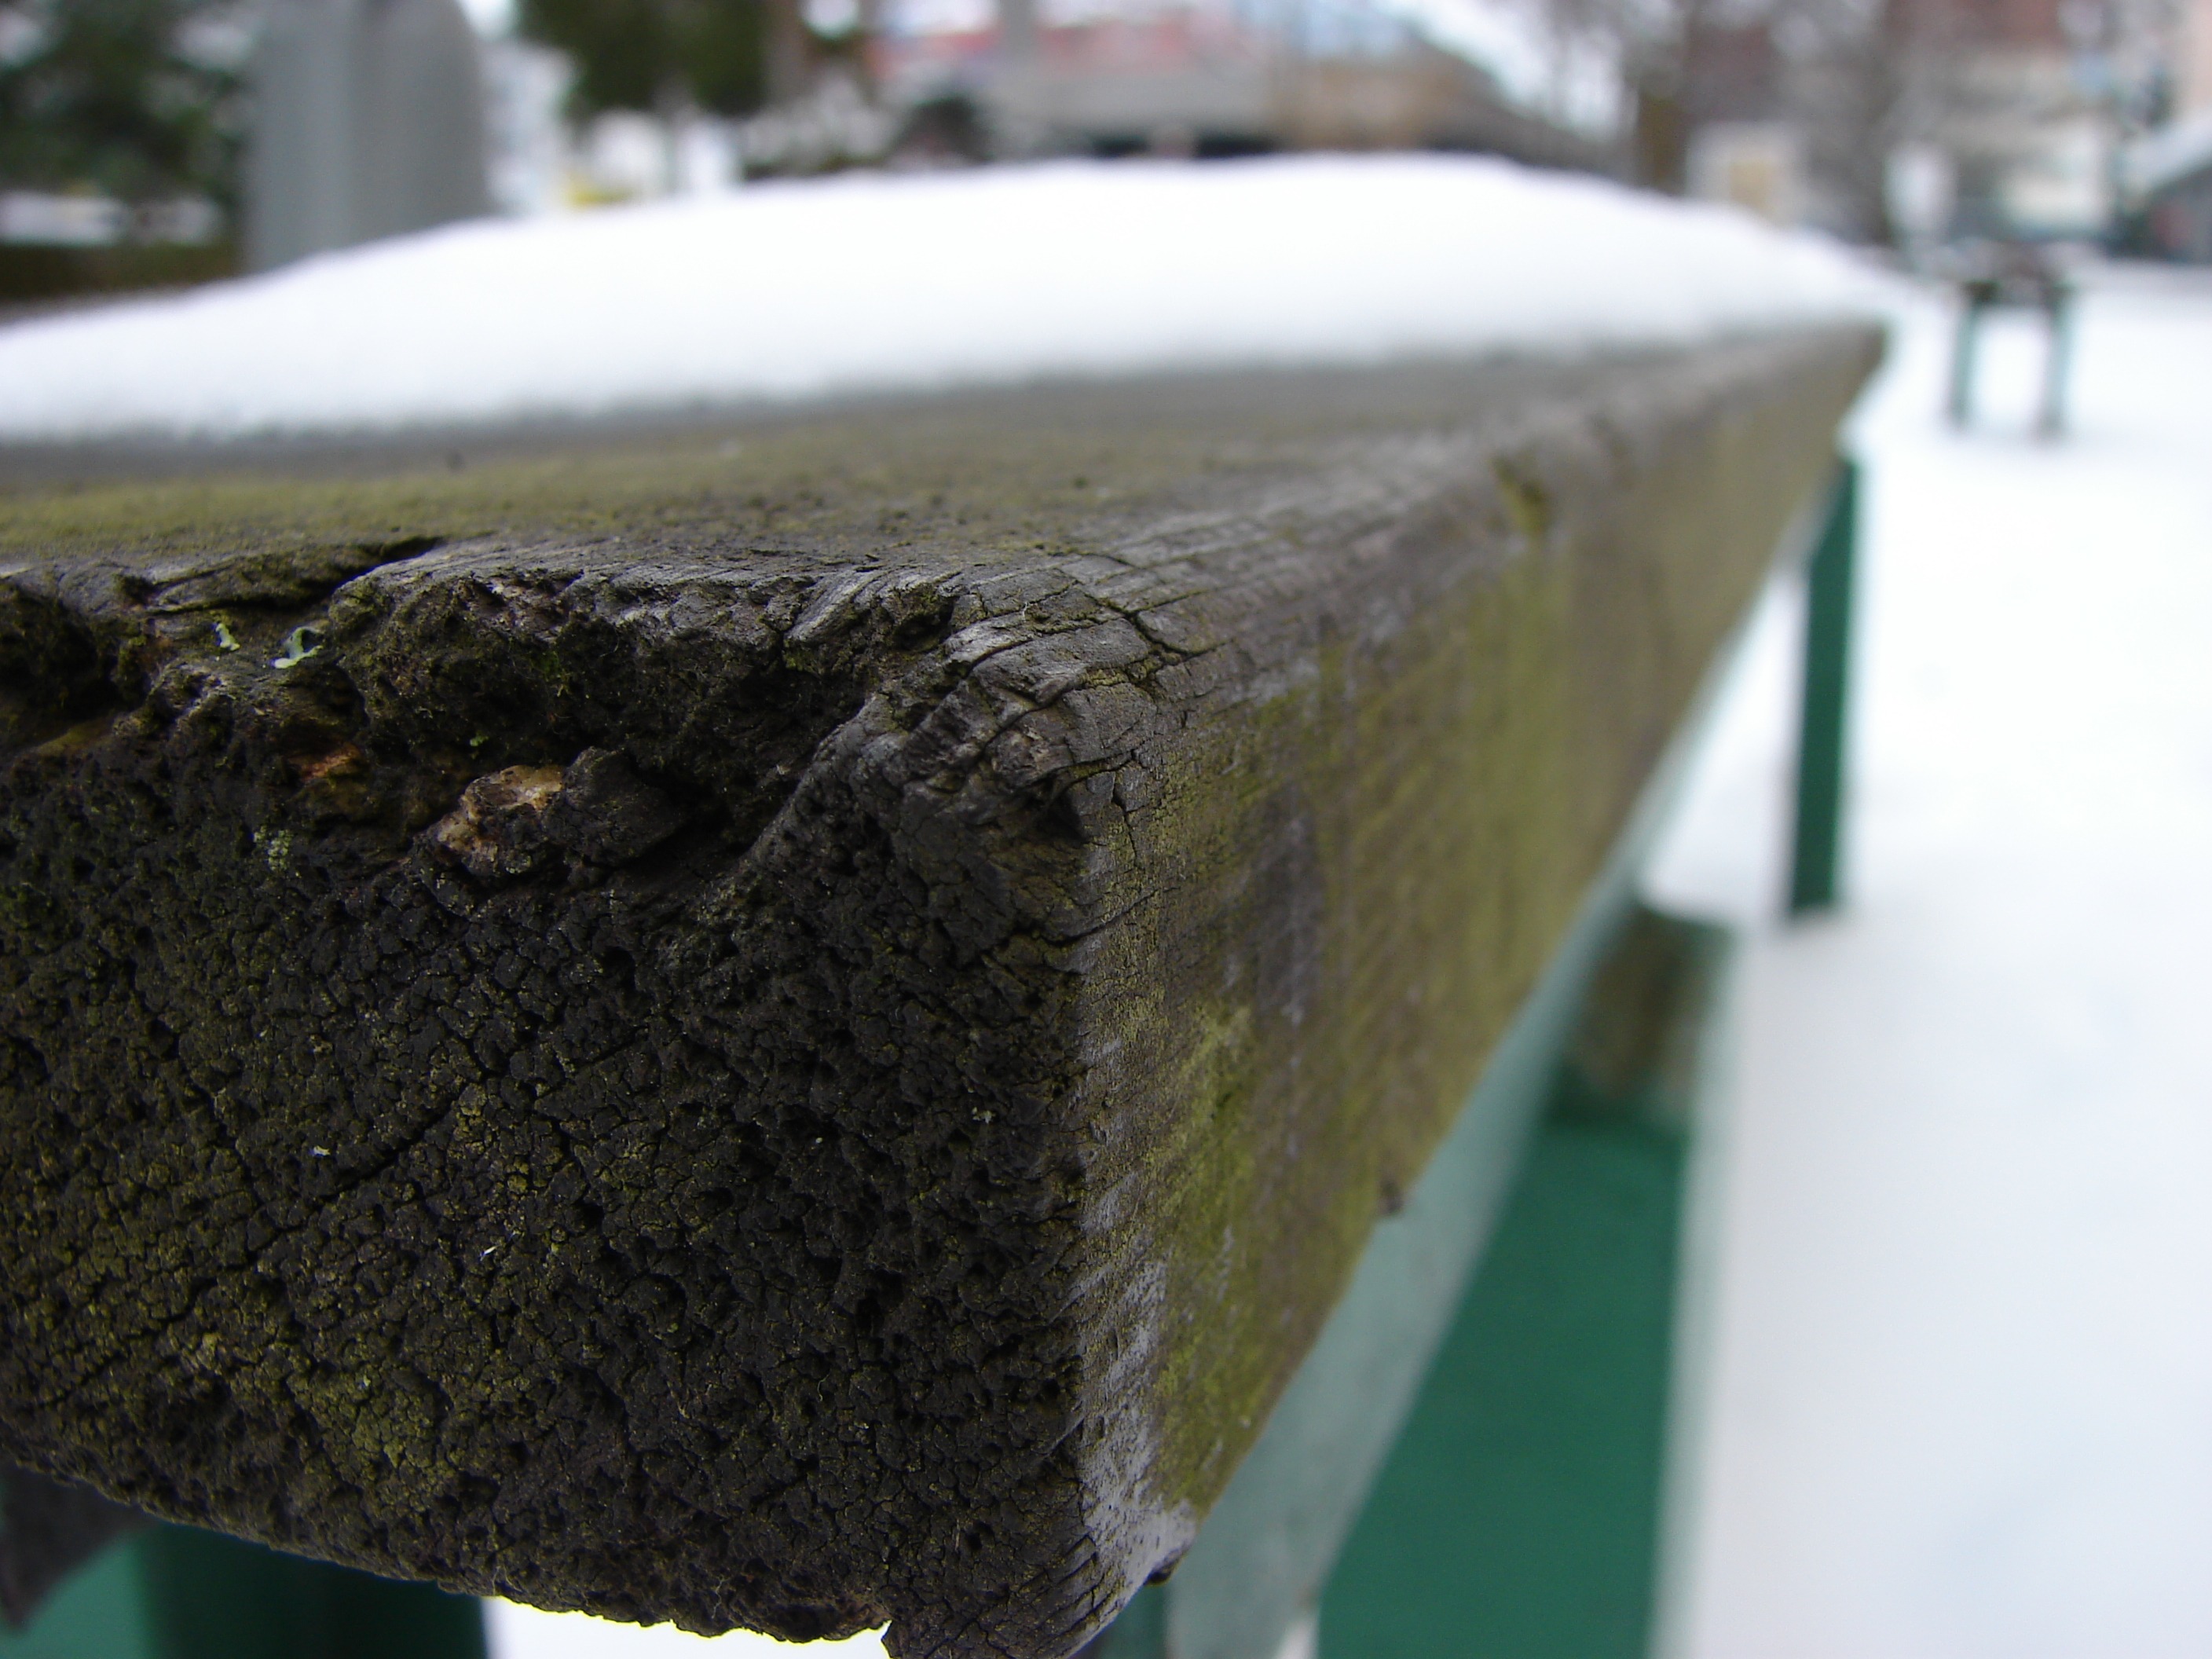
wood, bench, park, material, sit, end, rested, bench in the park, the rest of the snow